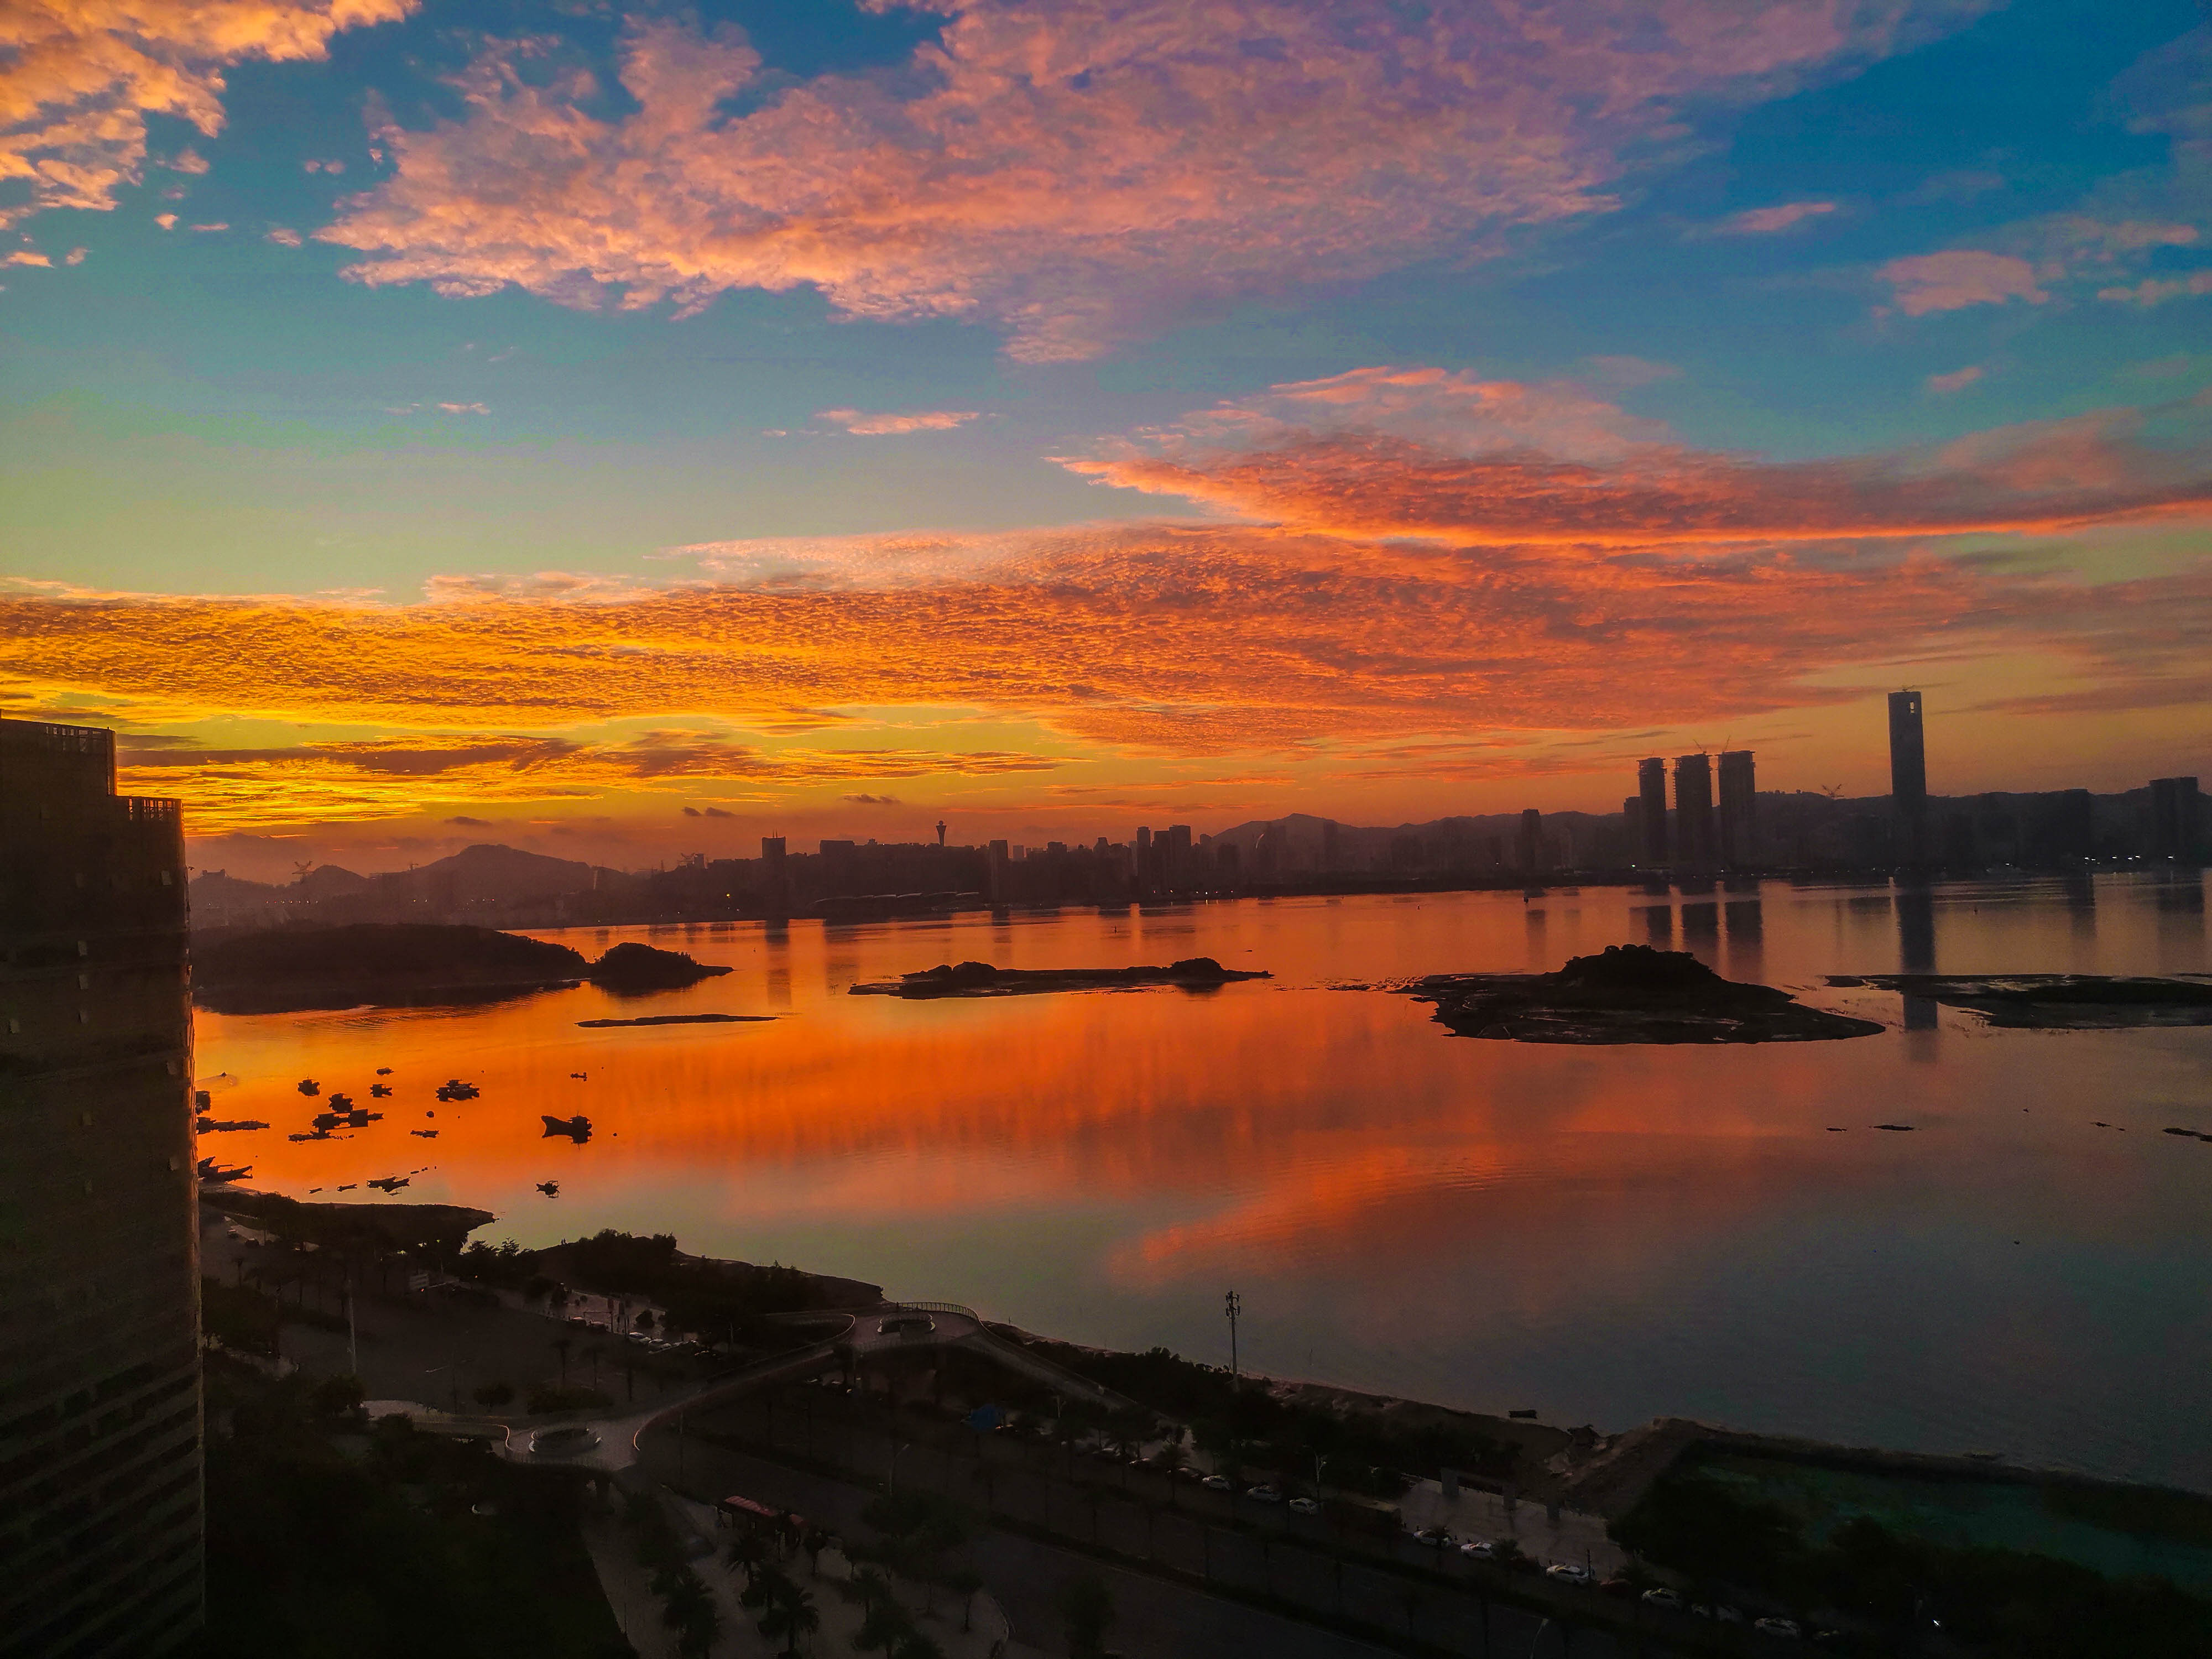
clouds, sunset, sky, afterglow, horizon, nature, dusk, sunrise, evening, red sky at morning, cloud, water, morning, natural landscape, reflection, dawn, orange, sea, river, calm, reservoir, loch, atmosphere, landscape, lake, inlet, bridge, sound, bank, coast, ocean, bay